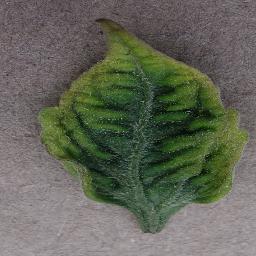
Label: Tomato___Tomato_Yellow_Leaf_Curl_Virus